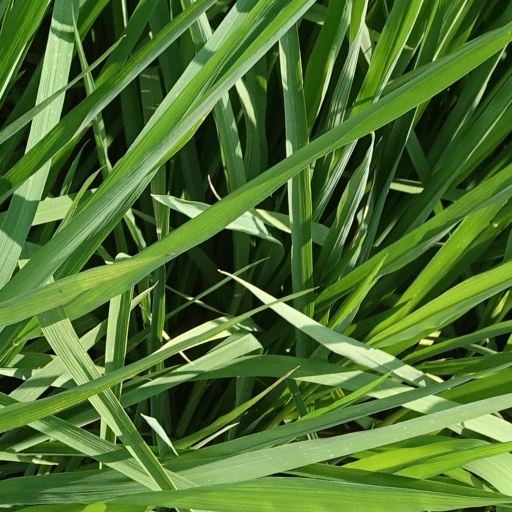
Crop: rice